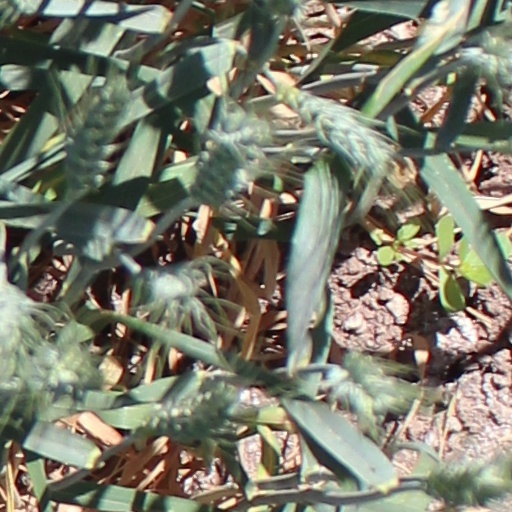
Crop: wheat